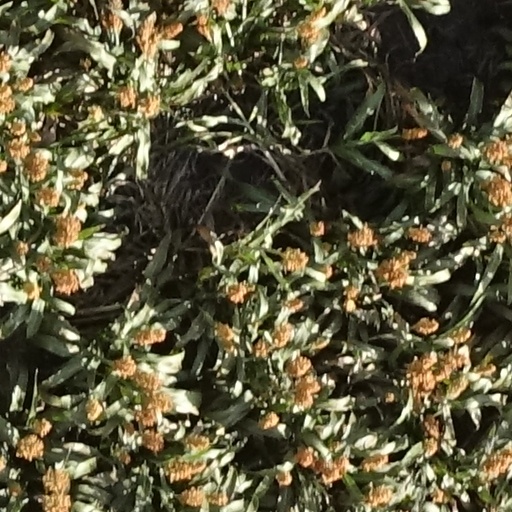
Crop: sorghum